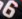
Number: 6